Battle of Núi Bop

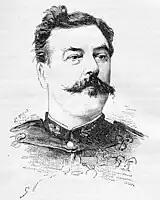
Captain Tailland, mentioned in despatches for his courage and initiative at Núi Bop

Just before dawn on 4 January the Chinese made a furious counterattack in an attempt to recapture Phong Cot. The attack was supported by the Chinese artillery in the Western Fort. Within minutes the attackers had surrounded Verdier's company in its isolated forward position. While his company tried to defend itself with close-range rifle fire Verdier ordered one of his men to try to make his way through the Chinese lines back to Phong Cot and ask for help. A young private soldier named Meffret crept cautiously through the Chinese lines in the fading gloom of night and reached Phong Cot, where he delivered Verdier's message to Lieutenant-Colonel Herbinger.